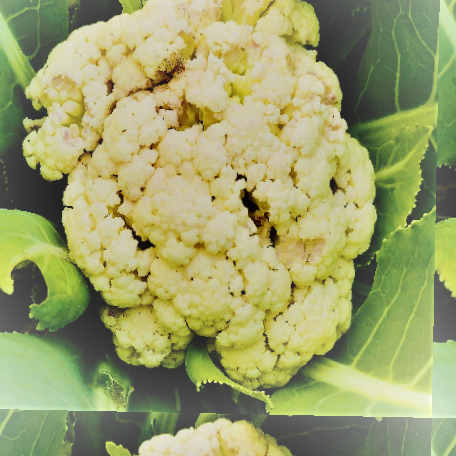
Label: Bacterial spot rot